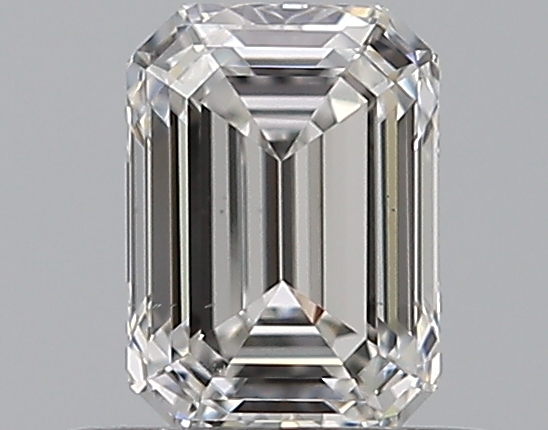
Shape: emerald
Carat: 0.5
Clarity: VS2
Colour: F
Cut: EX
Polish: EX
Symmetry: VG
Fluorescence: N
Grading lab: GIA
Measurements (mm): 5.23 x 3.76 x 2.57